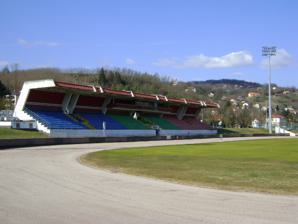
Building: Matija Gubec Stadium
Country: Slovenia
Year built: 1946
Multi-purpose stadium in Slovenia Matija Gubec Stadium Full name Stadion Matije Gubca Location Krško , Slovenia Coordinates 45°56′55″N 15°29′17″E / 45.94861°N 15.48806°E / 45.94861; 15.48806 Owner Municipality of Krško Operator Municipality of Krško Capacity 1,470 Surface Grass Construction Built 1946 Renovated 1970s–1980, 2009 Tenants Krško Posavje Matija Gubec Stadium ( Slovene : Stadion Matije Gubca ) is a multi-purpose stadium in Krško , Slovenia. It is currently used mostly for football matches and is the home ground of local club Krško Posavje . It has a capacity of 1,470 seats. During speedway competitions the standing area surrounding the track is opened for public and therefore the race can be viewed by more than 10,000 spectators. History The stadium was built in 1946 and has hosted motorcycle speedway competitions since 1957. It staged the final of the 1980 Speedway World Pairs Championship . When the stadium hosted the 2018 Speedway Grand Prix of Slovenia , the track was measured at 387.7 metres. From 2002 until 2019, the stadium was selected as a venue for one of the rounds of the Speedway Grand Prix , which is the sport's World Championship. The Speedway Grand Prix of Slovenia was held 14 times in total at the stadium. See also List of football stadiums in Slovenia References